Anne, Princess Royal

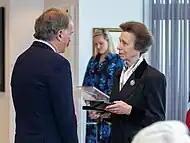
The Princess Royal hosting an investitures ceremony in 2022

Anne undertakes a number of duties and engagements on behalf of the sovereign. Kevin S. MacLeod, the then Canadian Secretary to the Queen, said of Anne in 2014: "Her credo is, 'Keep me busy. I'm here to work. I'm here to do good things. I'm here to meet as many people as possible'." It was reported in December 2017 that the Princess Royal had undertaken the most official engagements that year out of all the royal family, her mother the Queen included. Among her royal visits, the Princess has toured Norway, Jamaica, Germany, Austria, New Zealand, and Australia.